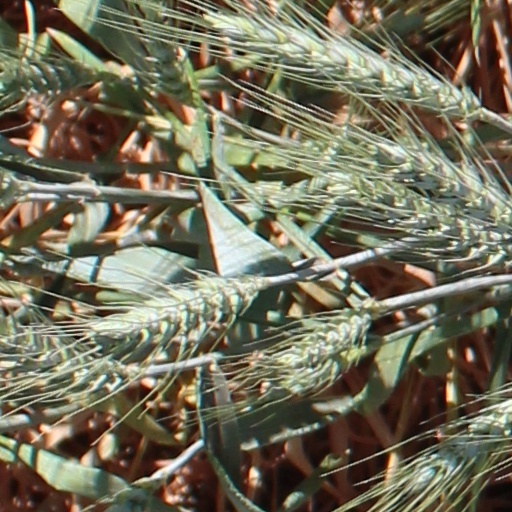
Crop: wheat